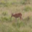
Label: deer